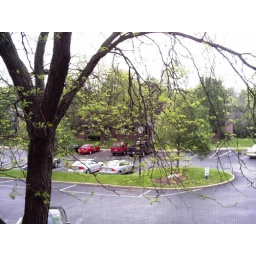
Taken right in front of the screen from our bedroom window. Second picture taken on 05 May 2007